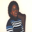
Label: woman